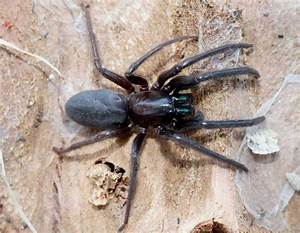
Label: ragno